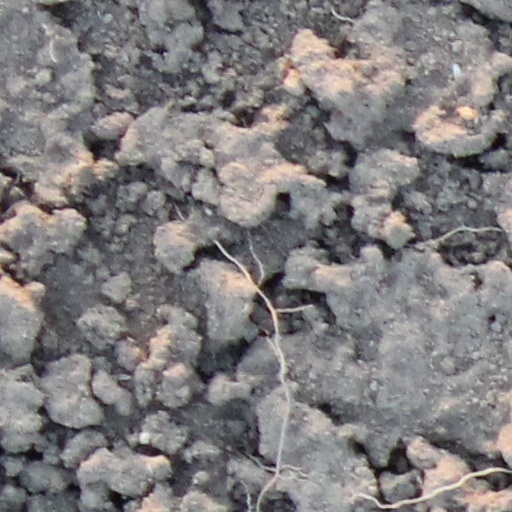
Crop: wheat